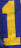
Number: 1